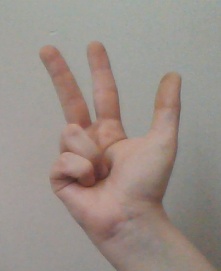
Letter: al